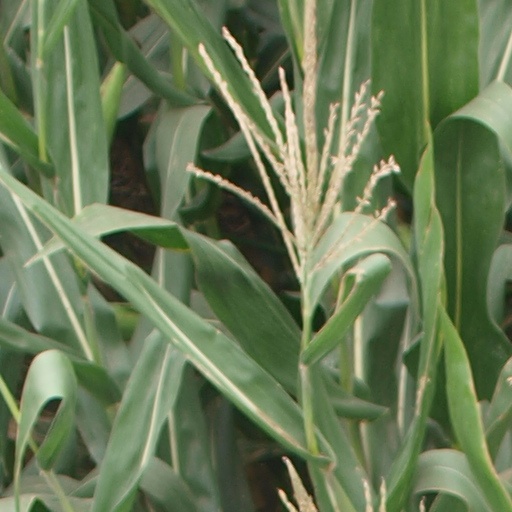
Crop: maize; corn